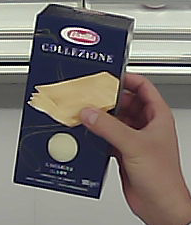
Product: barilla_lasagne